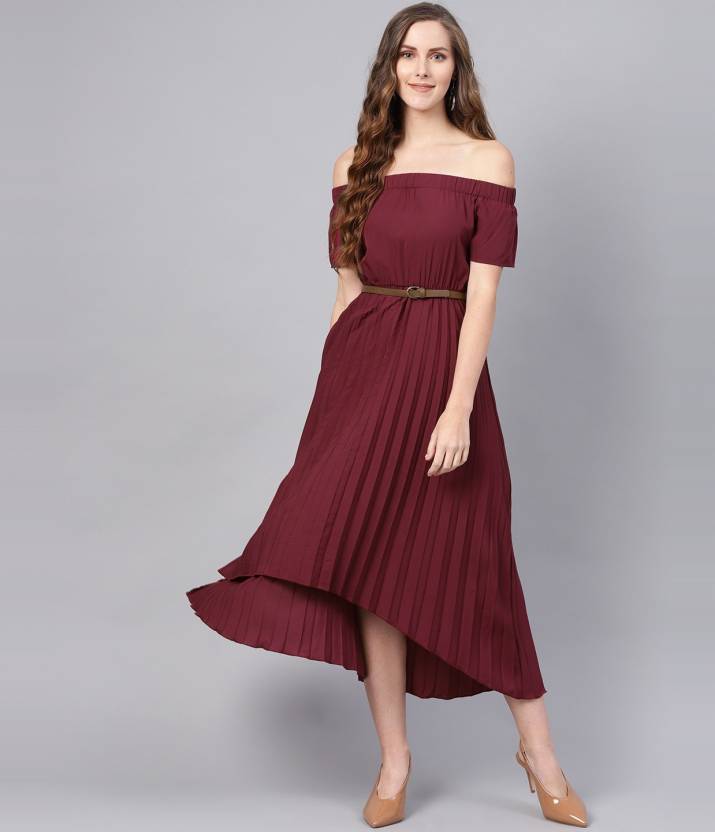
Product: Women High Low Maroon Dress
Price: ₹594
Colors: Maroon
Pattern: Solid
Description: Burgundy Off Shoulder High Low Belted Pleated Dress, in Crepe fabric, Polyester Lining, High Low, Fit And Flare, Elastic On Waist, High Low Hemline and features Pleated Skirt with PU Belt On Waist